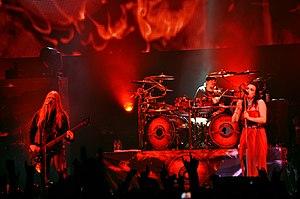
Jukka Nevalainen, Nantes en 2012
Jukka "Julius" Antero Nevalainen est un batteur finlandais né le 21 avril 1978. Reconnu pour ne jamais se séparer de son célèbre bandana et pour être végétarien, il est principalement connu pour avoir été le batteur du groupe Nightwish depuis sa création en 1996 et ce jusqu'au 15 juillet 2019, date à laquelle il quitte définitivement son poste pour se consacrer à l'activité administrative du groupe.